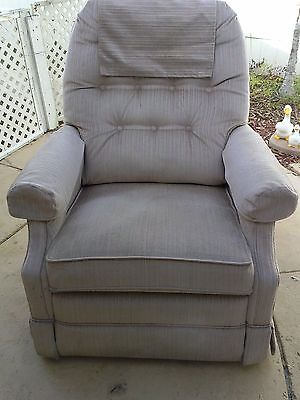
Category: chair